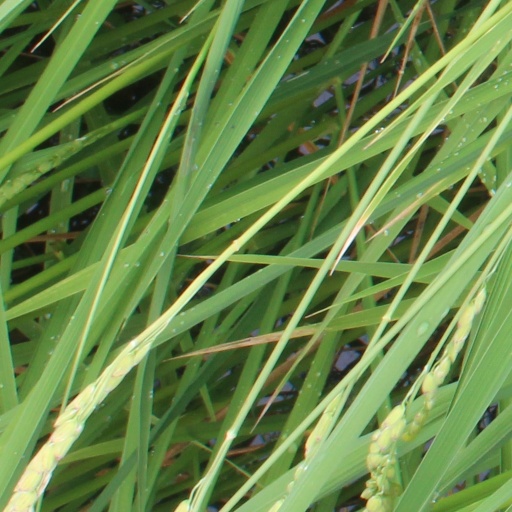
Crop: rice